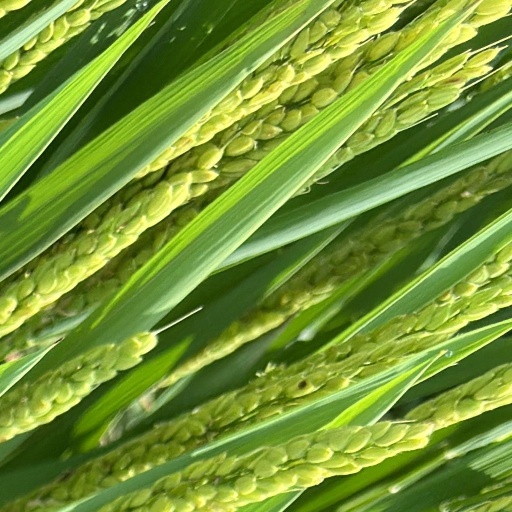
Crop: rice